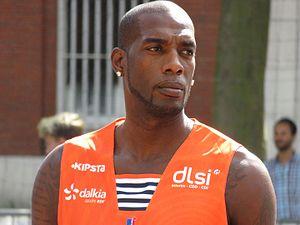
33 Shawn King
Shawn King, né le 7 juin 1982 à Gasparillo à Trinité-et-Tobago, est un joueur Saint-Vincentais-et-Grenadins de basket-ball. Il évolue au poste de pivot.